MV North Head

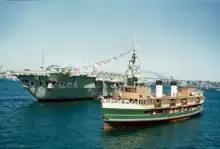

In 1946, the company decided to convert "Balgowlah" and "Barrenjoey" from steam to diesel-electric propulsion, as the cost of replacing the two vessels with new boats was by then prohibitive to the company. "Barrenjoey"s last trip as a steamer was on 12 April 1948, when she was withdrawn from service for a survey, which subsequently failed her boilers. By 30 June 1949, the ferry's original builder, Mort's Dock and Engineering, had fitted new hull plates, altered the hull framing and provided foundation beds for the new equipment. Post-war shortages of labour and materials prolonged the work and increased costs to £261,772 which almost bankrupted the company.